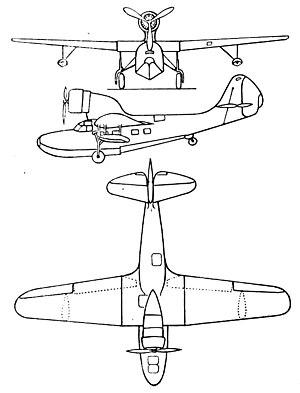
Le Fairchild 91 — aussi désigné A-942 — était un hydravion de ligne monomoteur pouvant embarquer huit passagers, conçu aux États-Unis au milieu des années 1930.